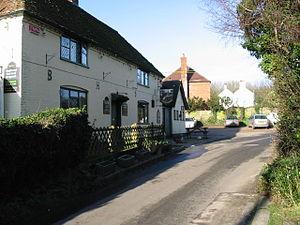
Woolage Green est un petit hameau du Kent, en Angleterre. Il est situé à environ 11 km au sud-est de Canterbury et à un peu moins de 2 km à l'est de l'A2. Il forme avec Womenswold et Woolage Village, le civil parish de Womenswold.